Reproductive system of gastropods

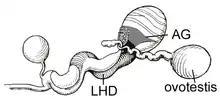
Drawing of reproductive system of "Aplysia californica". AG - albumen gland, LHD - large hermaphroditic duct.

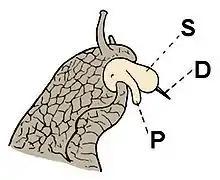
Head of a mating "Helix pomatia" showing the everted penis (P), and the dart sac (S) in the process of shooting a love dart (D).

Within the main clade Heterobranchia, the informal group Opisthobranchia are simultaneous hermaphrodites (they have both sets of reproductive organs within one individual at the same time).